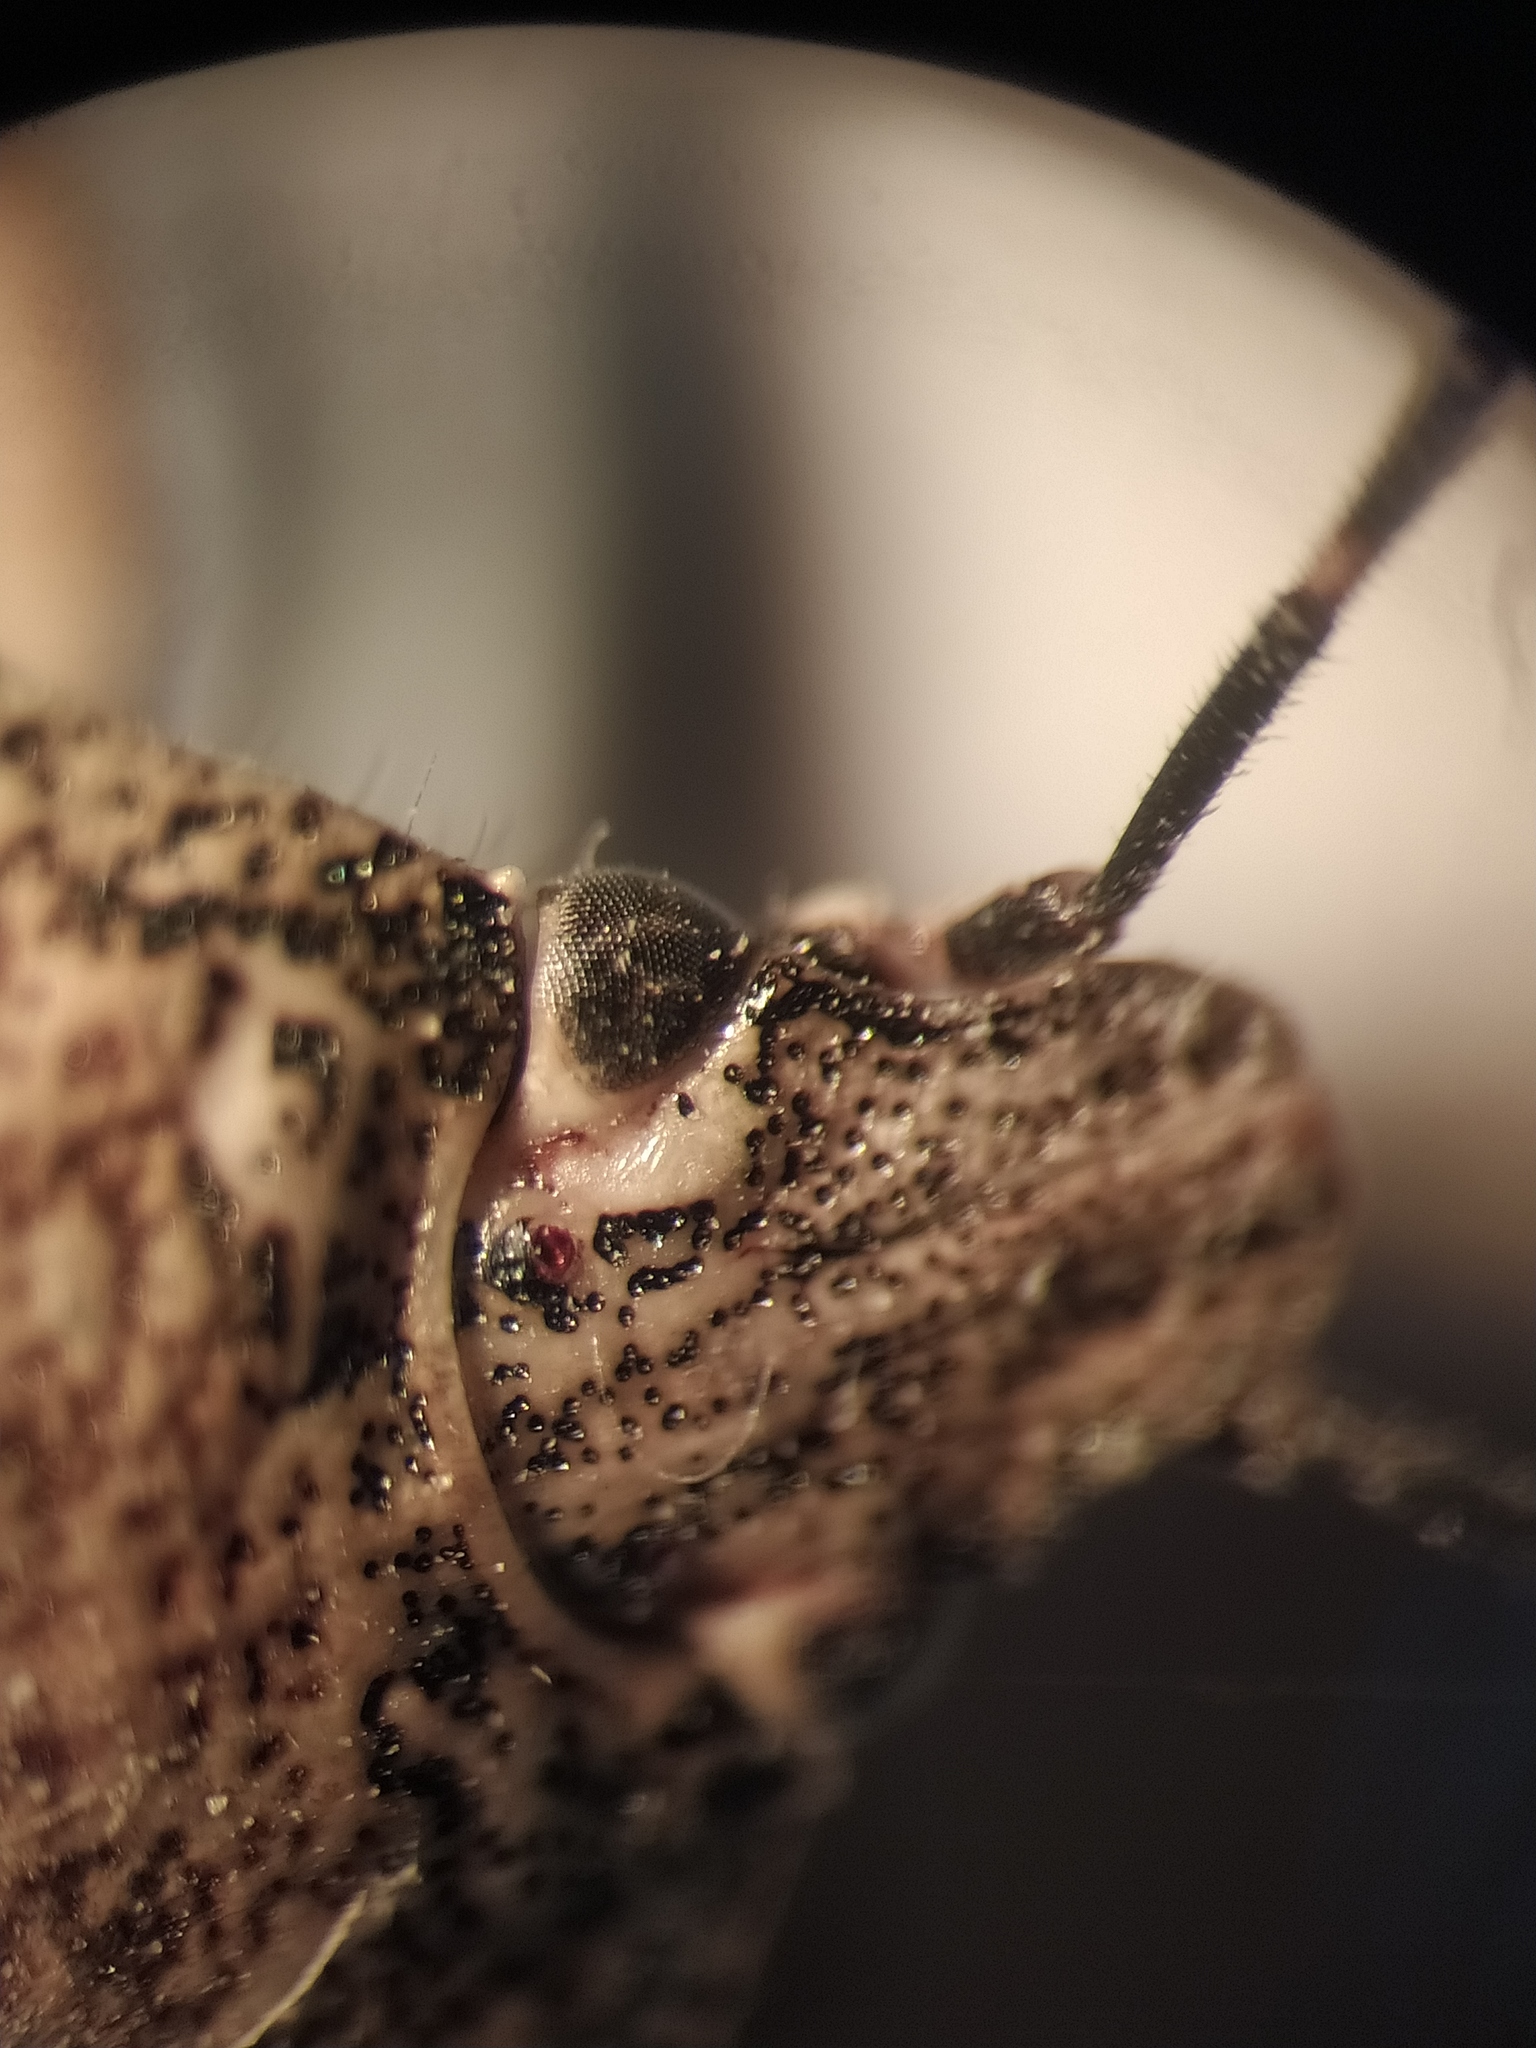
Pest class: stink_bug